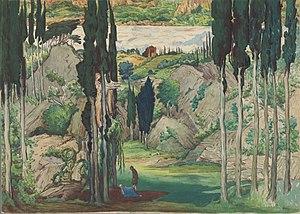
Daphnis et Chloé est une symphonie chorégraphique pour orchestre et chœurs sans paroles écrite par Maurice Ravel entre 1909 et 1912, sur la commande de l'impresario russe Serge de Diaghilev. Michel Fokine est le corédacteur, avec Maurice Ravel, de l'argument du ballet.